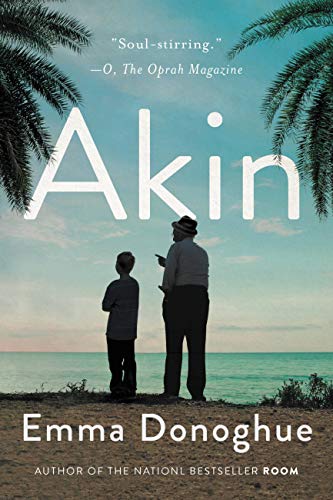
Akin
Category: Buy a Kindle
Review "We are never too old, Donoghue reminds us, to emerge from our childish dusks. What begins as a larky story of unlikely male bonding turns into an off-center but far richer novel about the unheralded, imperfect heroism of two women -- Michael's incarcerated mother and Noah's long deceased one -- and the way we preserve the past and prepare for the future."― New York Times "Soul stirring."― O Magazine "Donoghue has done an excellent job of blending history with an unforgettable story of a young boy and an old man. This a book not to be missed."― The Missourian "A subtle, entertaining portrait of the relationship--and friction--between age and youth."― The Economist "Continuously charming."― Washington Post Book World Review "We are never too old, Donoghue reminds us, to emerge from our childish dusks. What begins as a larky story of unlikely male bonding turns into an off-center but far richer novel about the unheralded, imperfect heroism of two women - Michael's incarcerated mother and Noah's long deceased one - and the way we preserve the past and prepare for the future."― New York Times Named one of the "Most Anticipated Books of 2019" by Lit Hub and The Millions "Soul stirring."― O Magazine "Continuously charming."― Washington Post Book World About the Author Born in Dublin in 1969, Emma Donoghue is an Irish emigrant twice over: she spent eight years in Cambridge doing a PhD in eighteenth-century literature before moving to London, Ontario, where she lives with her partner and their two children. She also migrates between genres, writing literary history, biography, stage and radio plays as well as fairy tales and short stories. She is best known for her novels, which range from the historical ( Slammerkin , Life Mask , Landing , The Sealed Letter ) to the contemporary ( Stir-Fry , Hood , Landing ). Her international bestseller Room was a New York Times Best Book of 2010 and was a finalist for the Man Booker, Commonwealth, and Orange Prizes. For more information, visit www.emmadonoghue.com.
Features: This "soul stirring" novel by the | New York Times | bestselling author of | Room | ( | O Magazine | ) is one of the | New York Post | 's best books of the year. | Noah Selvaggio is a retired chemistry professor and widower living on the Upper West Side, but born in the South of France. He is days away from his first visit back to Nice since he was a child, bringing with him a handful of puzzling photos he's discovered from his mother's wartime years. But he receives a call from social services: Noah is the closest available relative of an eleven-year-old great-nephew he's never met, who urgently needs someone to look after him. Out of a feeling of obligation, Noah agrees to take Michael along on his trip.Much has changed in this famously charming seaside mecca, still haunted by memories of the Nazi occupation. The unlikely duo, suffering from jet lag and culture shock, bicker about everything from steak frites to screen time. But Noah gradually comes to appreciate the boy's truculent wit, and Michael's ease with tech and sharp eye help Noah unearth troubling details about their family's past. Both come to grasp the risks people in all eras have run for their loved ones, and find they are more akin than they knew.Written with all the tenderness and psychological intensity that made | Room | an international bestseller, | Akin | is a funny, heart-wrenching tale of an old man and a boy, born two generations apart, who unpick their painful story and start to write a new one together. | "What begins as a larky story of unlikely male bonding turns into an off-center but far richer novel about the unheralded, imperfect heroism of two women." -- | New York Times